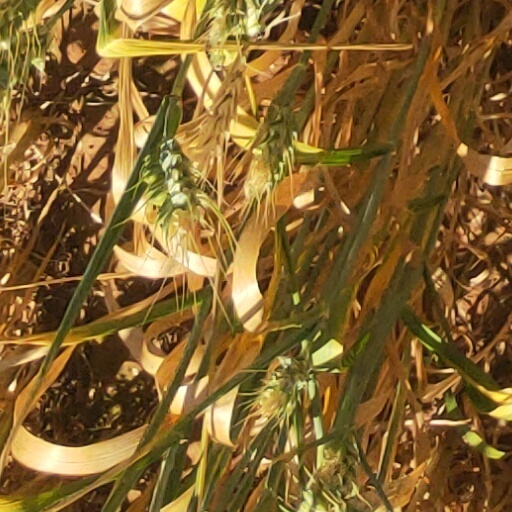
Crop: wheat